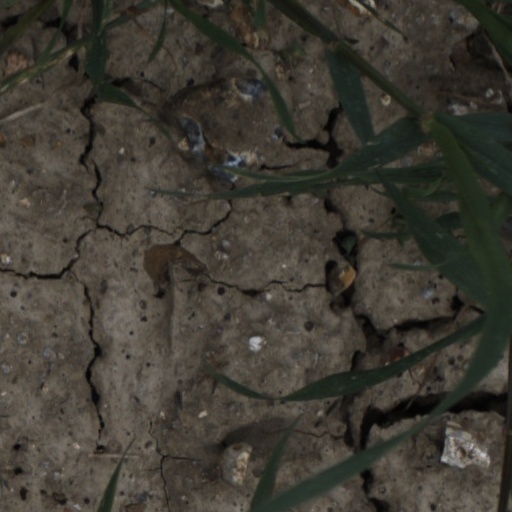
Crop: wheat